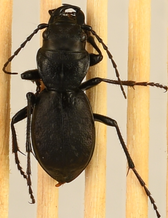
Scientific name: Omus dejeanii
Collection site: Abby Road NEON (ABBY), plot ABBY_028